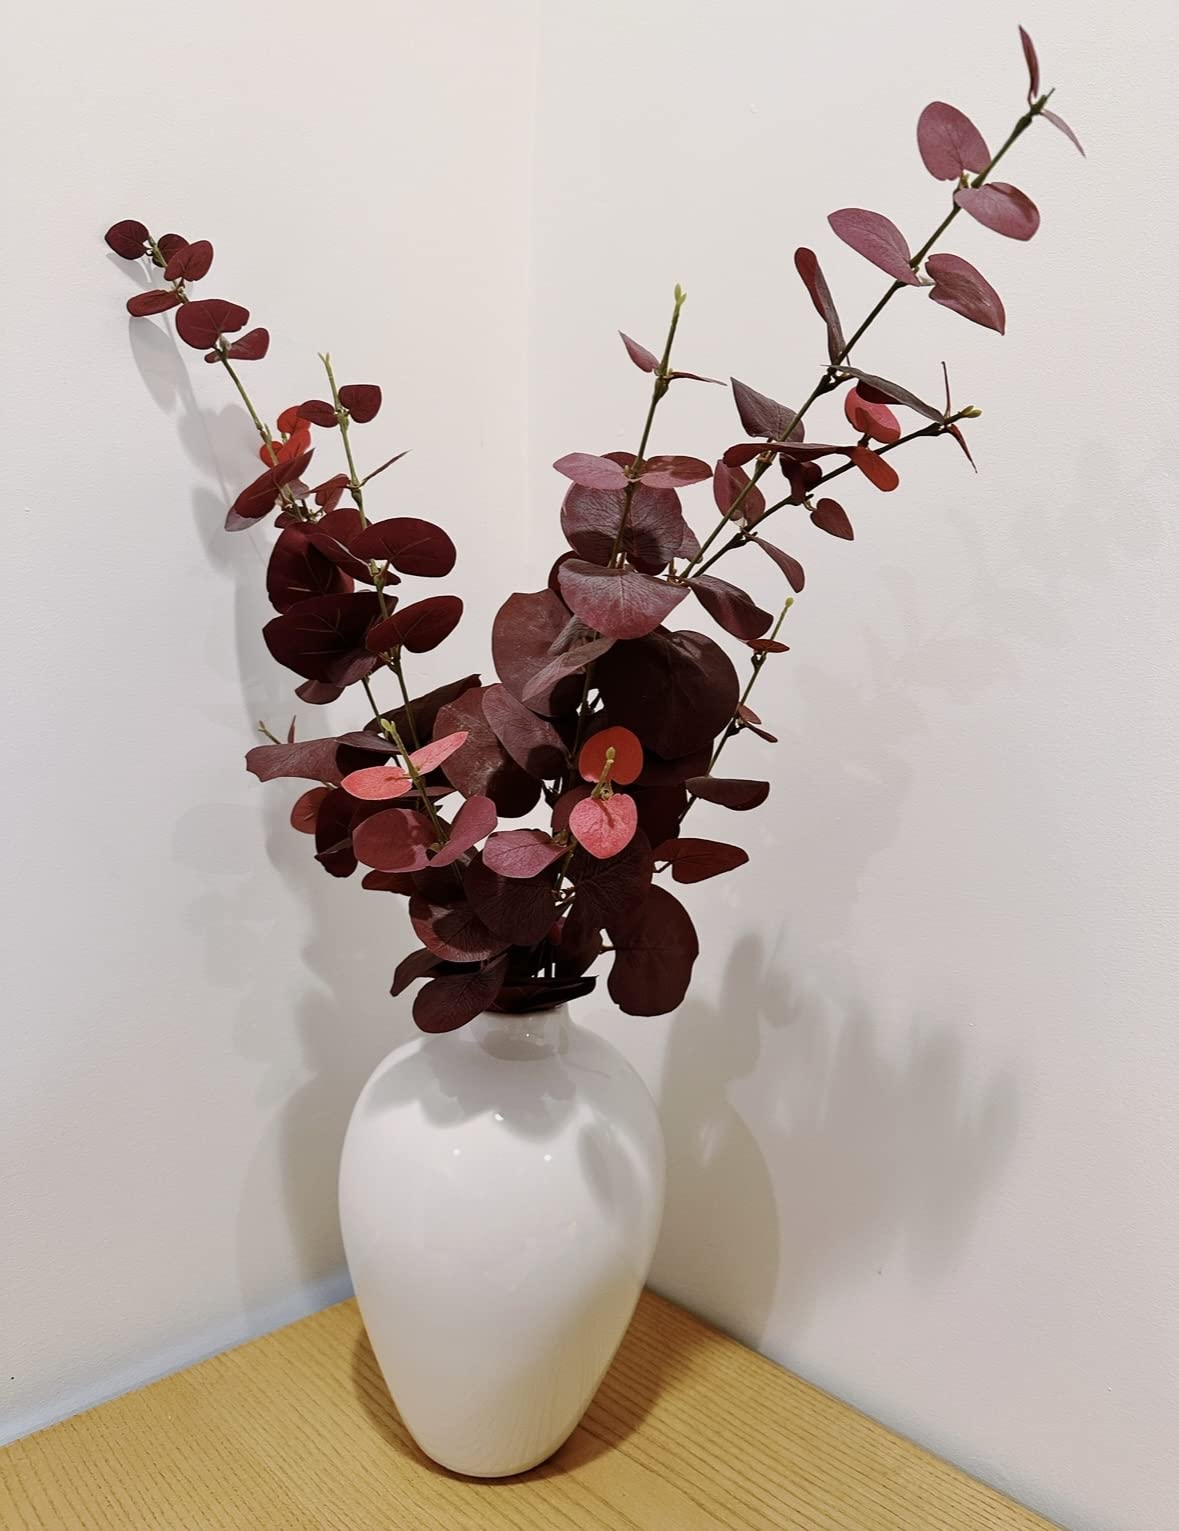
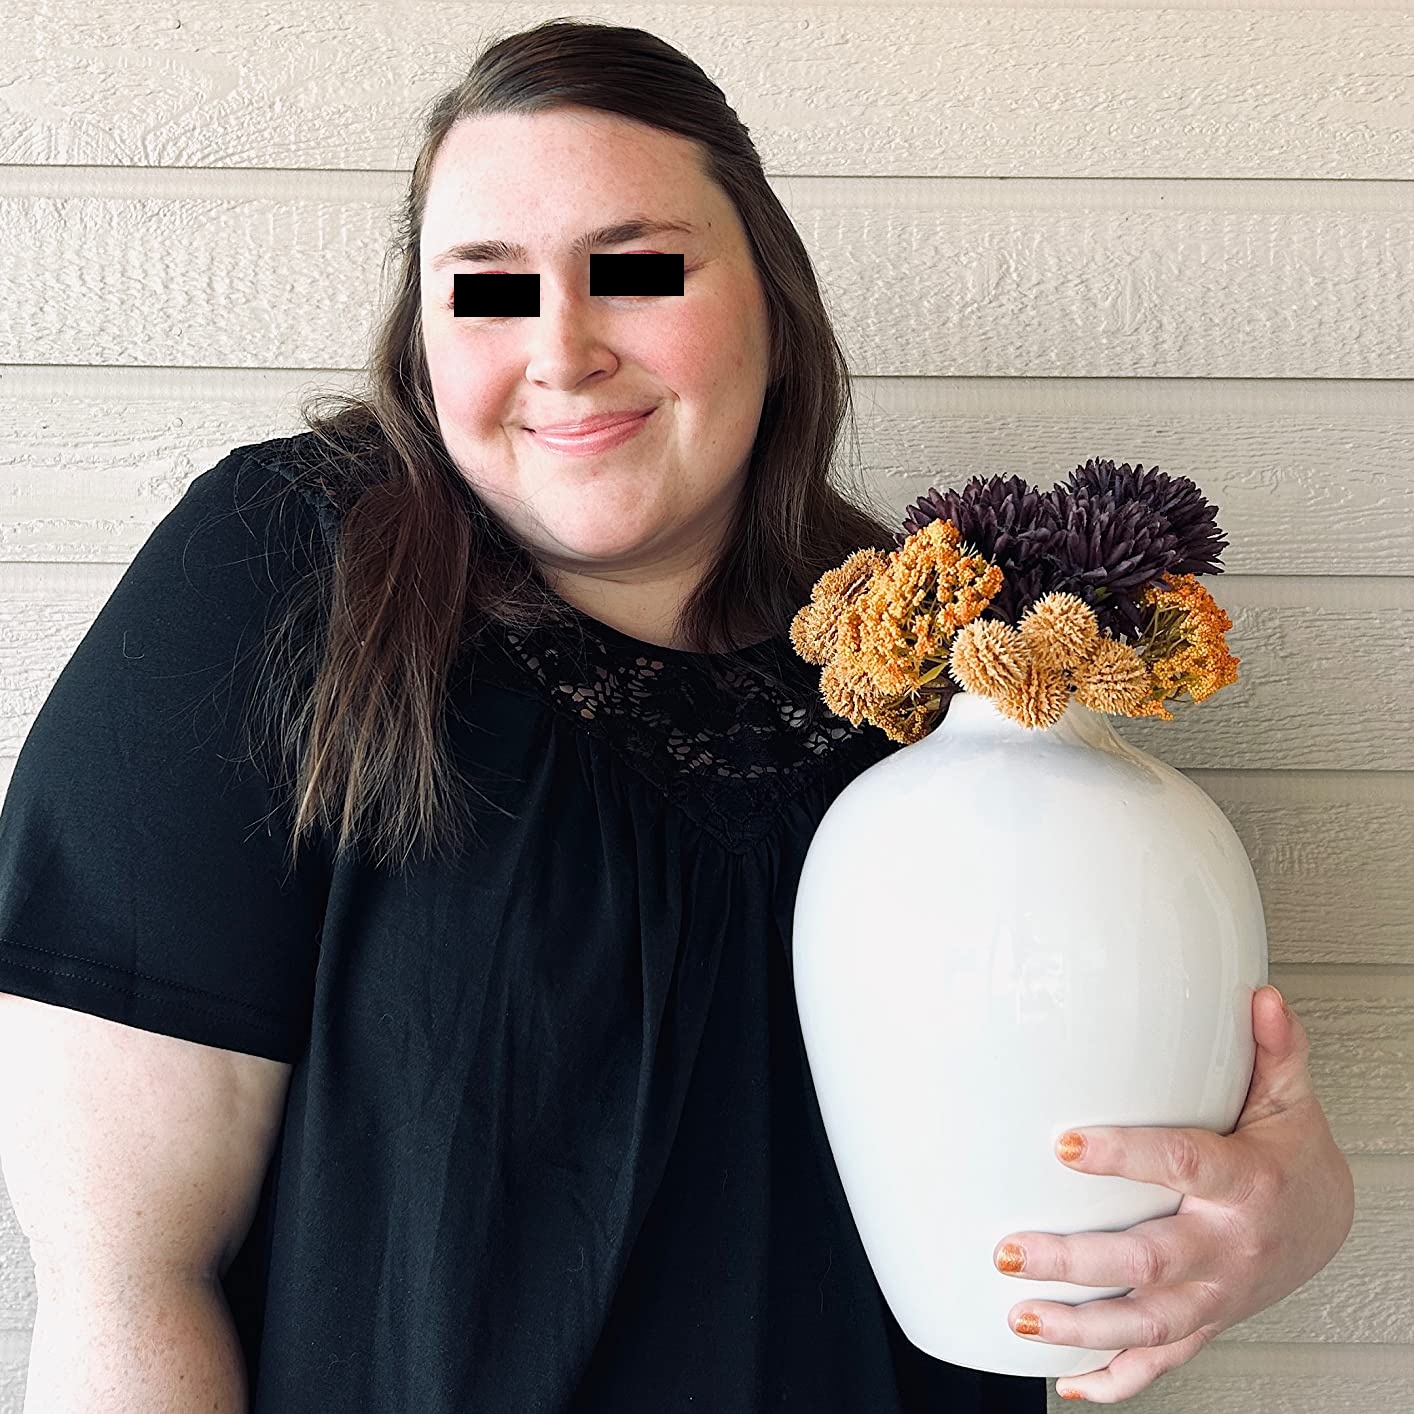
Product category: vase
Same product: yes